St. Mary's of the Mountain Church

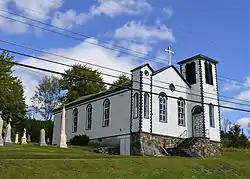
Mary on the Mountain

St. Mary's of the Mountain Church was an historic Roman Catholic church on New York State Route 23A in Hunter, Greene County, New York. The church was completed in 1839 and is a one-story, four by two bay, post and beam frame structure on a modern concrete foundation. It features a moderately pitched gable roof, narrow clapboard sheathing, two engaged corner towers, and a Romanesque style engaged entry / bell tower. Also on the property is the parish cemetery.